Answer in natural language. Considering the relative positions, where is white rectangular dining table (highlighted by a blue box) with respect to light brown wooden dresser with 10 drawers (highlighted by a green box)? Choose between the following options: left or right
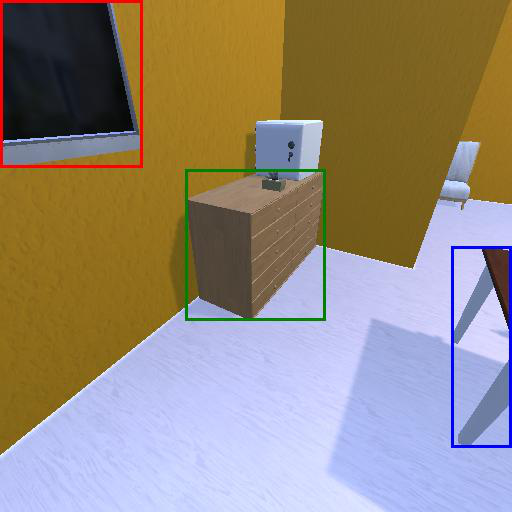
<answer>right</answer>